Bentley

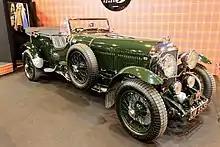
Bentley Speed Six

Bentley withdrew from motor racing just after winning at Le Mans in 1930, claiming that they had learned enough about speed and reliability.